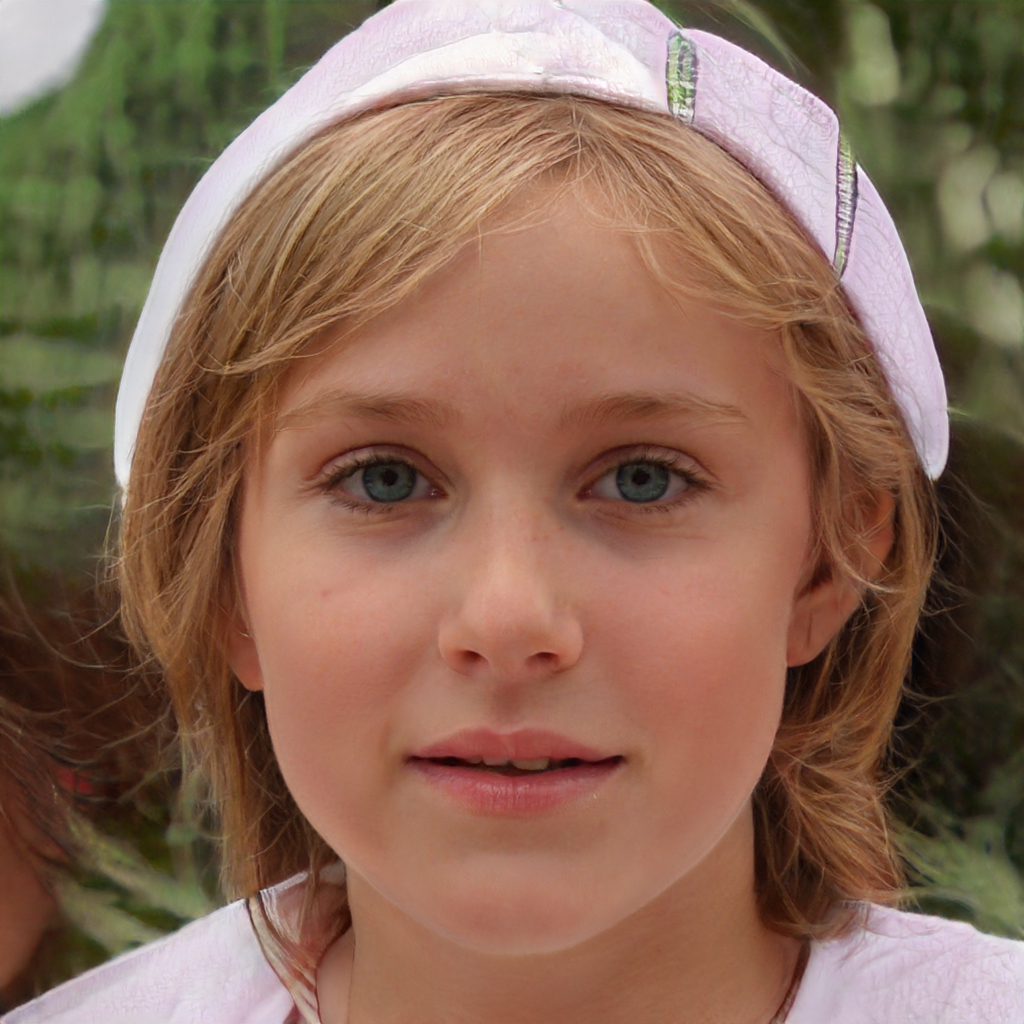
Portrait style: Real Portrait